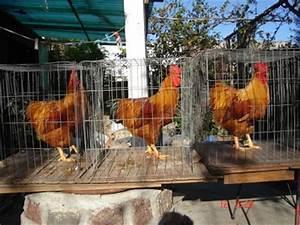
chicken